William Mecklenburg Polk

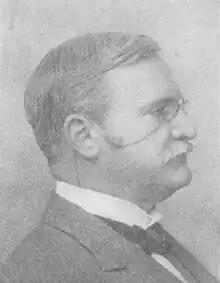
Dr. William Mecklenburg Polk

William Mecklenburg Polk (15 August 1844 – 1918) was an American physician. From 1911 to 1912 he was vice president, then from 1912 to 1913 president of the Aztec Club of 1847.